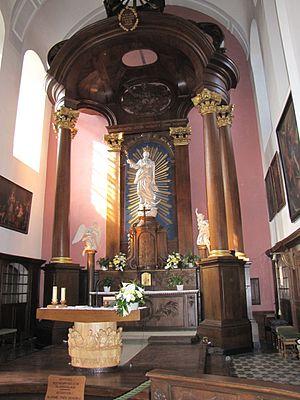
Eglise de l'Immaculée Conception d'Eupen This is a photo of a monument of the German-speaking Community of Belgium, number: 31128